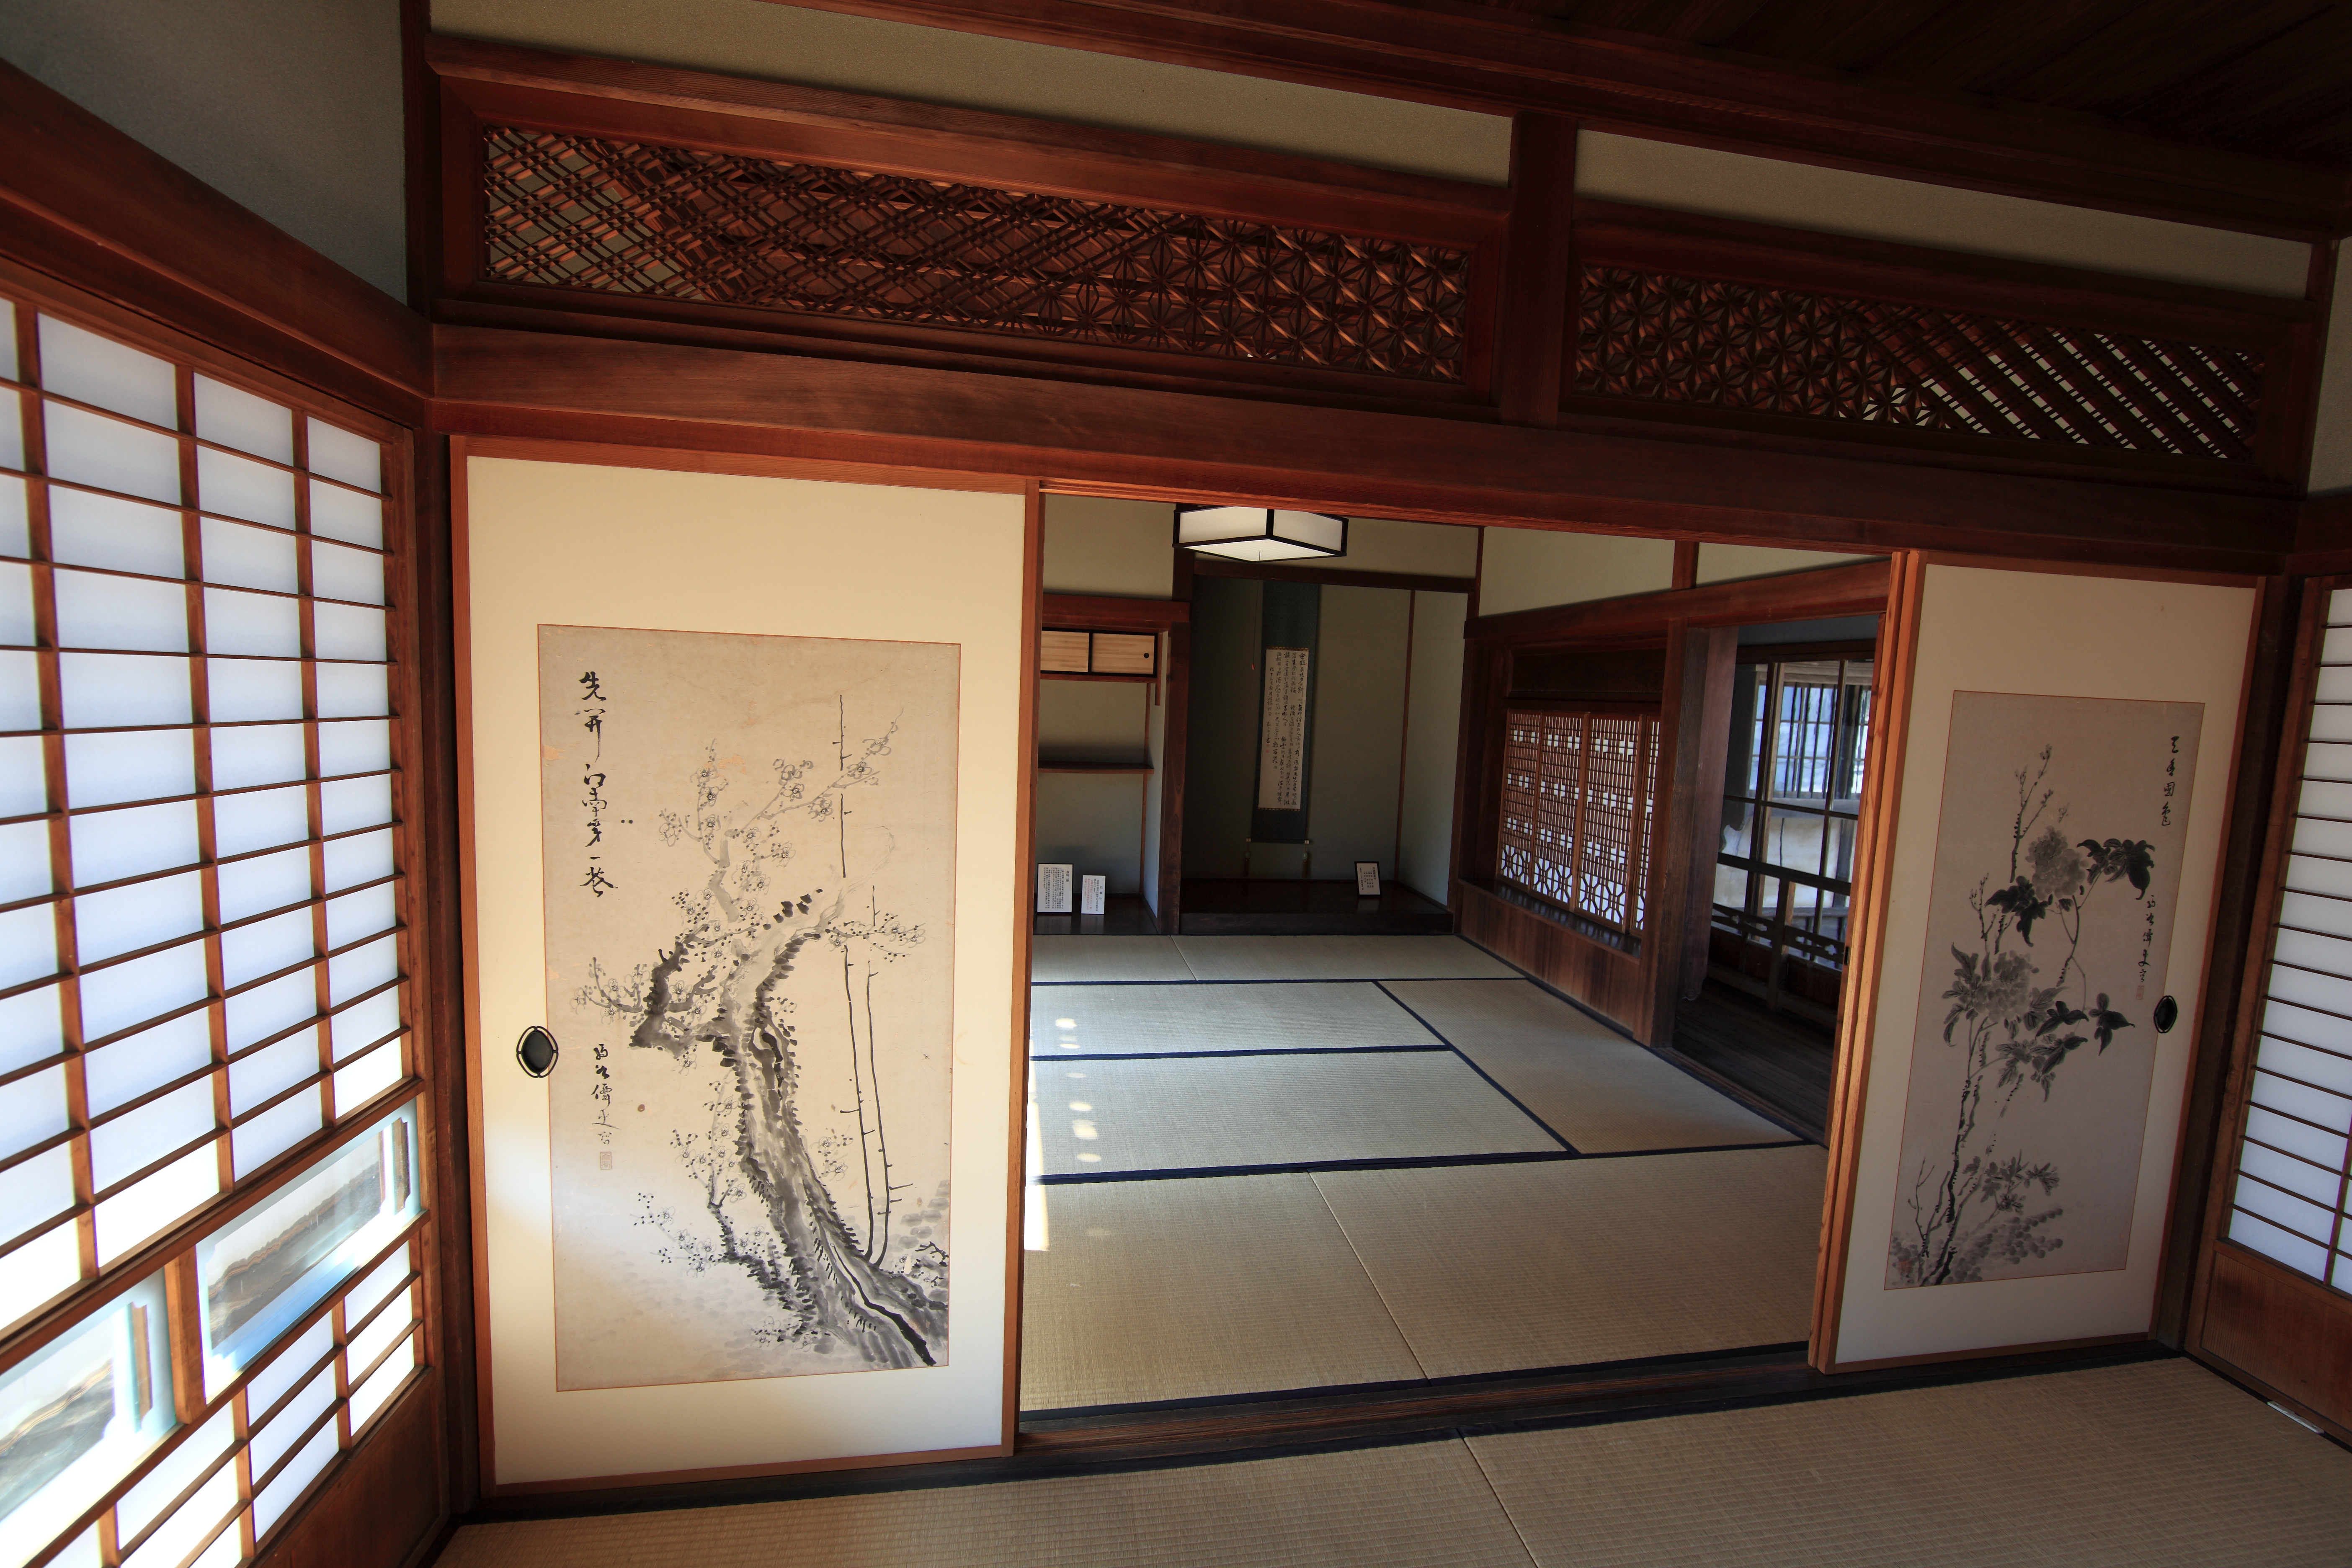
architecture, house, interior, window, home, wall, ceiling, high, museum, hall, ancient, residence, property, living room, room, interior design, design, japanese, 5d, style, hires, tourist attraction, estate, markii, traditional, hi, res, resolution, ibaraki, canonef14mmf28liiusm, joso, sakano, window covering